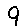
Label: 9